Avia D

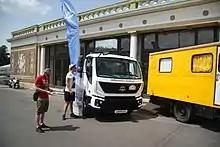
Avia D 90 Initia

Avia D is a medium truck model line made by the Czech company Avia in Prague's Letňany. Since 2000, they have replaced the Avia A 60/65/70/75/80 series. Modifications of the series were: Avia D 60/65/75/80/85/90/100/110/120 and Avia D 120 4x4. Trucks have complied with the Euro-5 standard. The Avia D 75 (without engine and gearbox) was supplied, for example, to the British company Smith's Electric Vehicles (SEV), which built all-electric trucks from them.